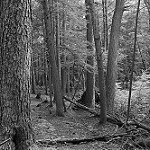
Label: B & W